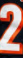
Number: 2